Obninsk

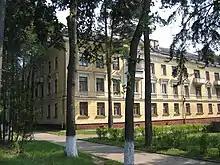
Old buildings, 1950s

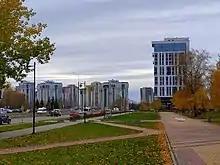
Buildings on Lenin Prospekt

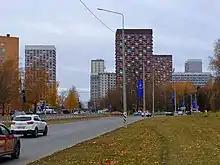
Marx Prospekt

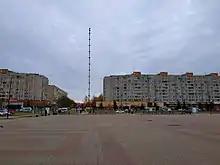
Downtown

Within the framework of administrative divisions, it is incorporated as the City of Obninsk — an administrative unit with the status equal to that of the districts. As a municipal division, the City of Obninsk is incorporated as Obninsk Urban Okrug.